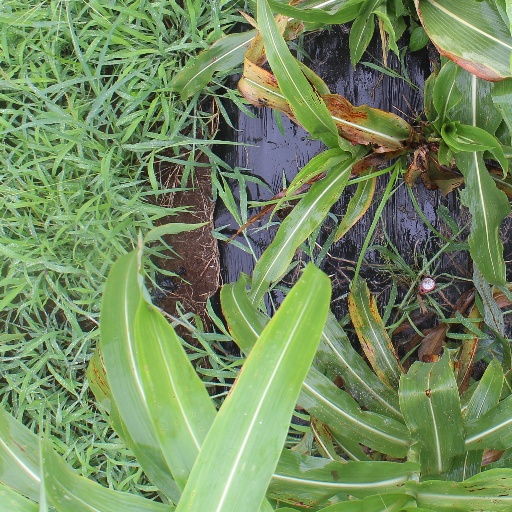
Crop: sorghum